Reinhold Tüxen

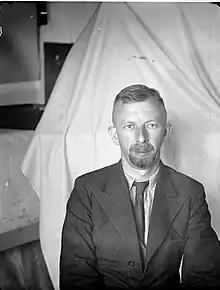
Reinhold Tüxen in 1937

Reinhold Hermann Hans Tüxen (born 21 May 1899 in Ulsnis (Schleswig-Holstein); died 16 May 1980 in Rinteln) was a German botanist and plant sociologist. Along with Erich Oberdorfer, he was one of the early promoters and founders of modern plant sociology in Germany. His botanical author's abbreviation is Tüxen; in plant sociology, the abbreviation Tx. is also in use.